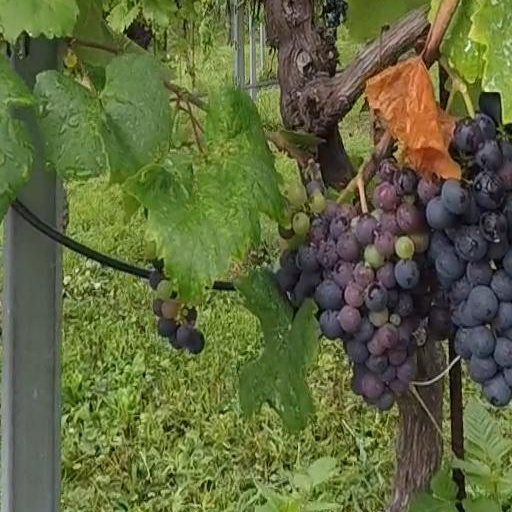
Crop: grape